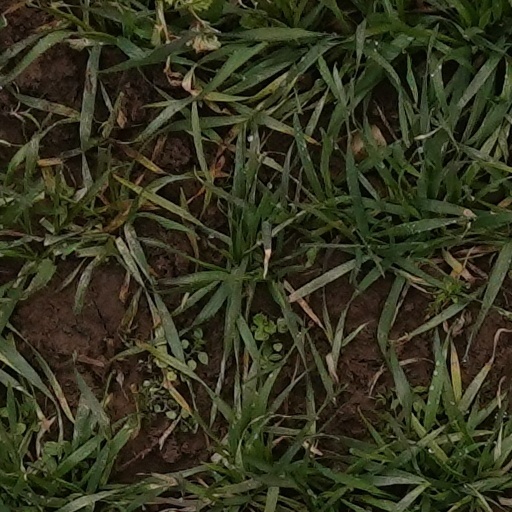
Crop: wheat